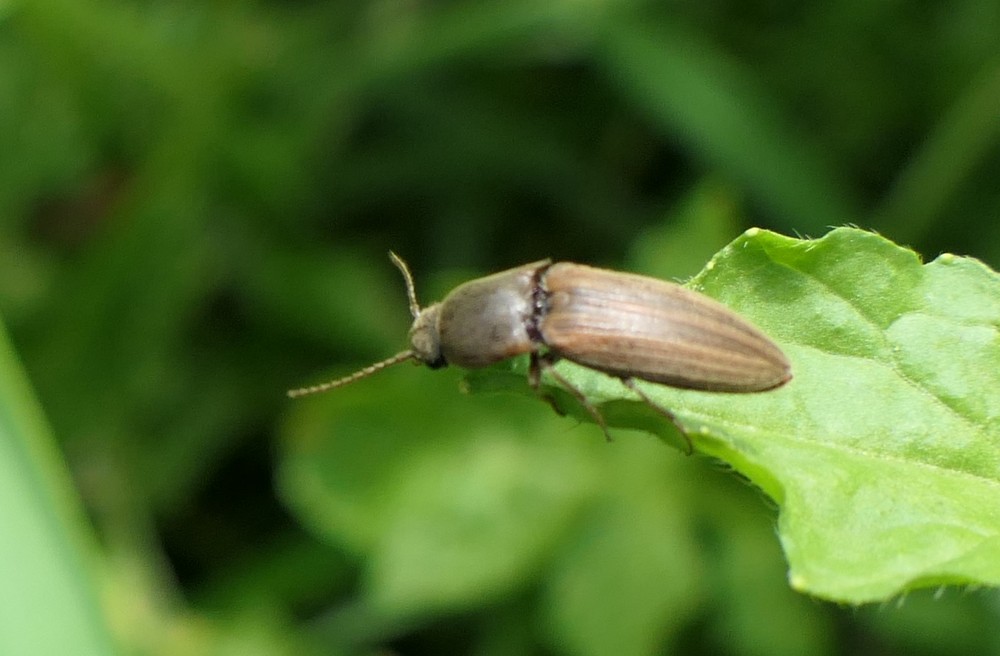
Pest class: clickbeetles_wireworms